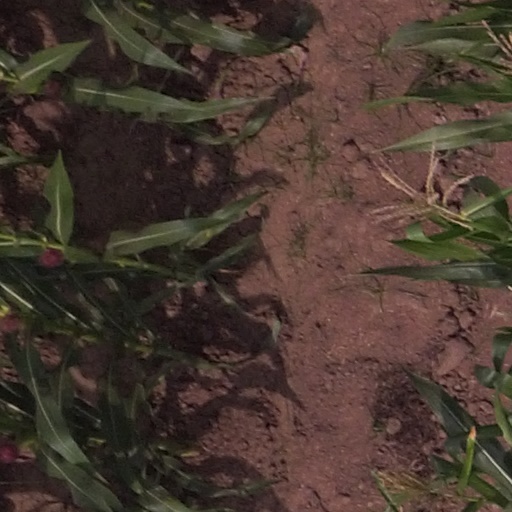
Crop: maize; corn